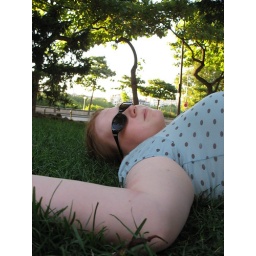
Emily passed out on the grass under the Eiffel Tower after our boat tour and lots of wine